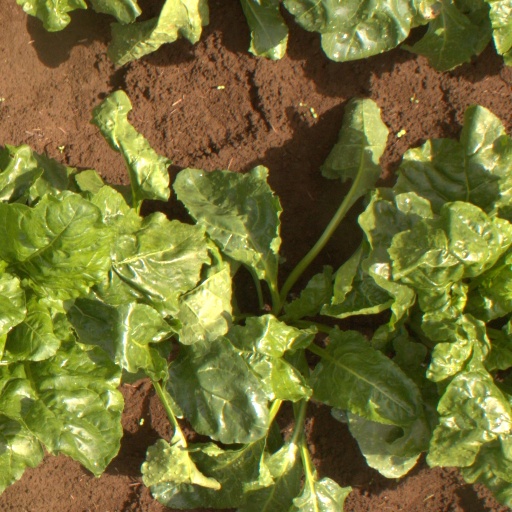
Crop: sugar beet